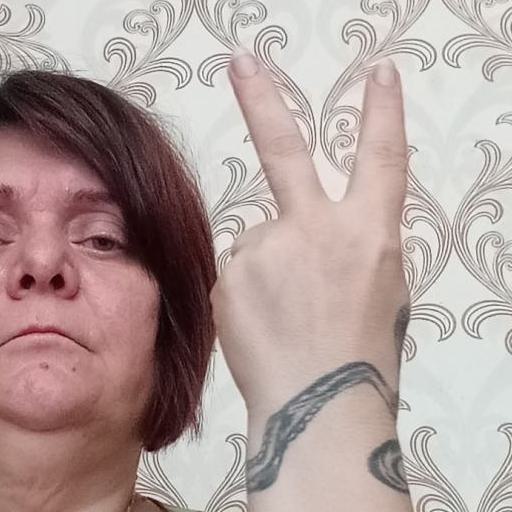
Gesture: peace_inverted